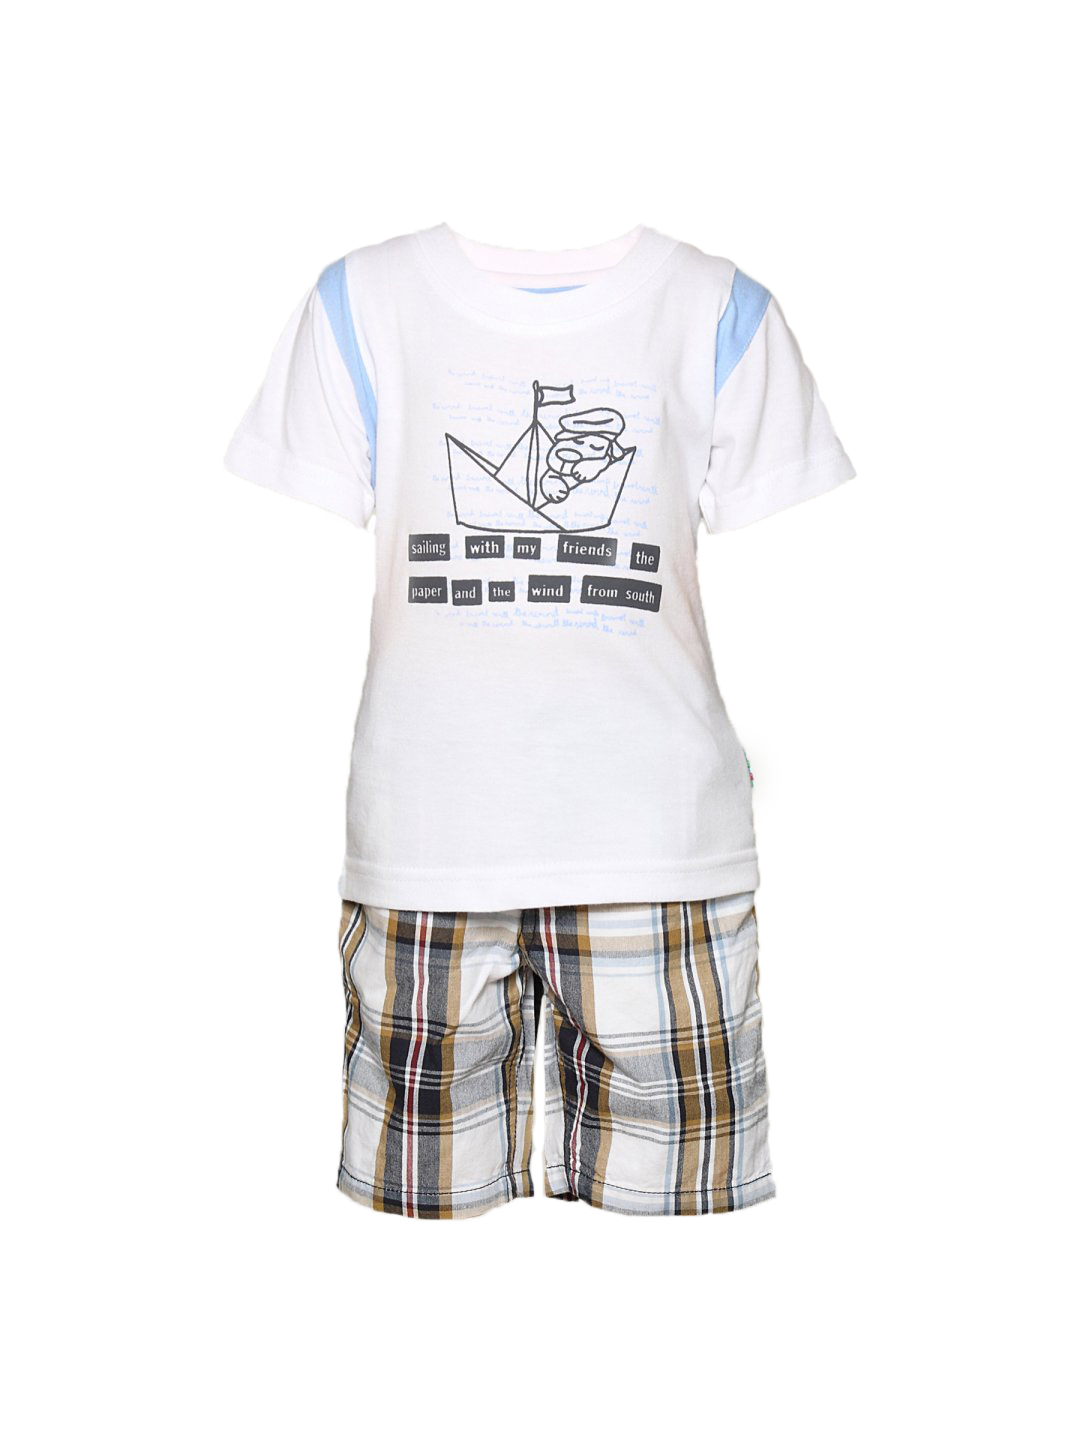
Gini and Jony Boy's Kanon White Blue Kidswear
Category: Apparel / Topwear / Tshirts
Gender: Men
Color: White
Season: Summer 2011
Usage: Casual